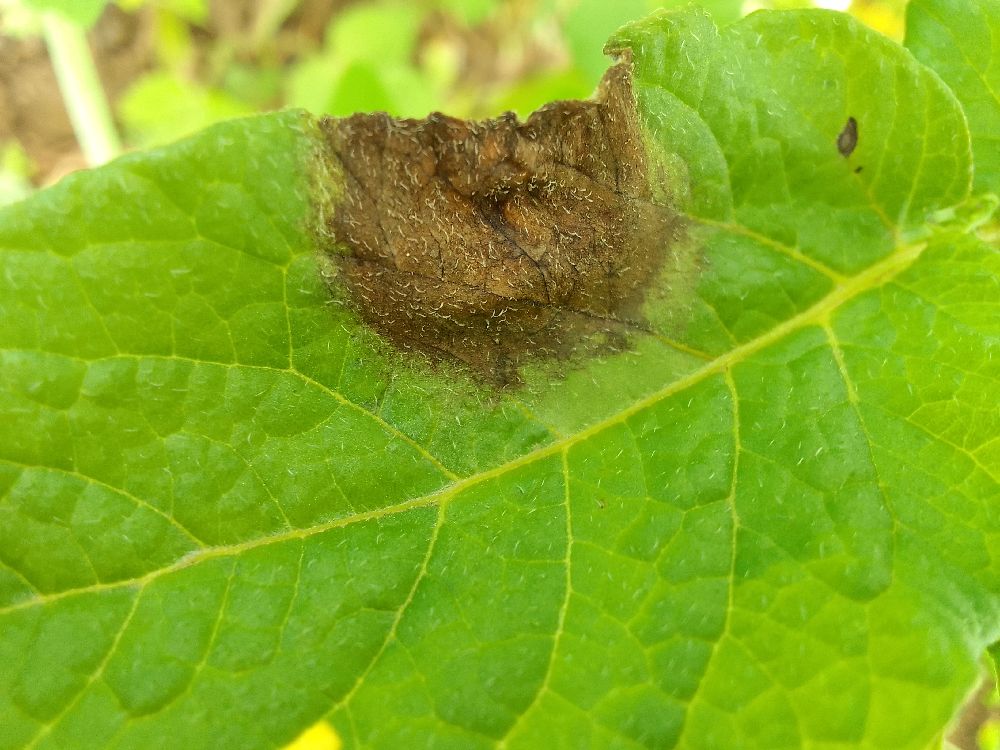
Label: Late blight